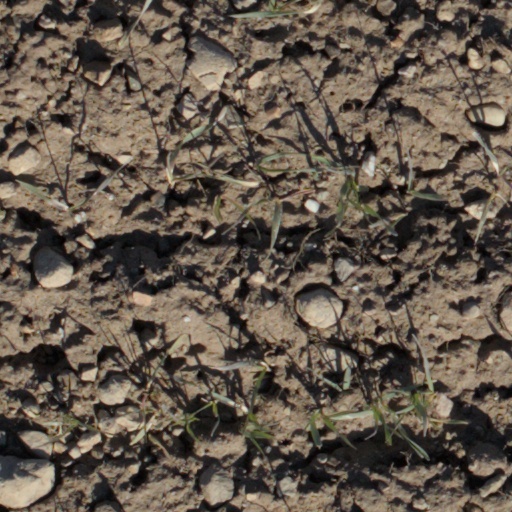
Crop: wheat